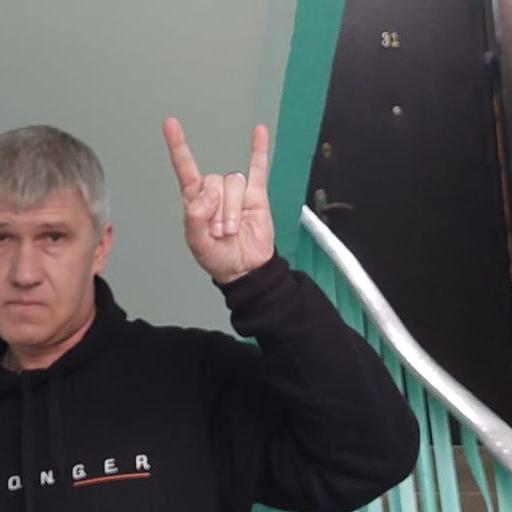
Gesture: rock